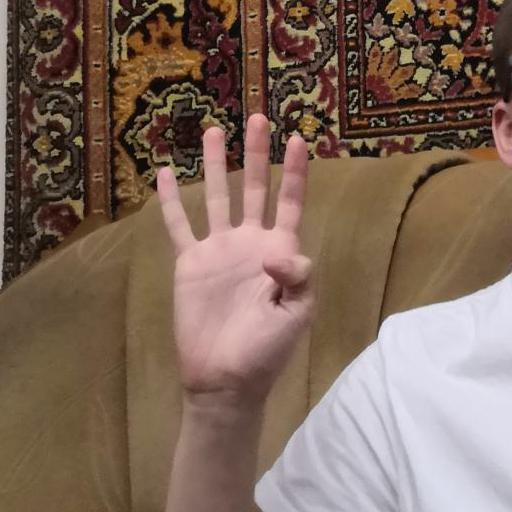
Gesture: four